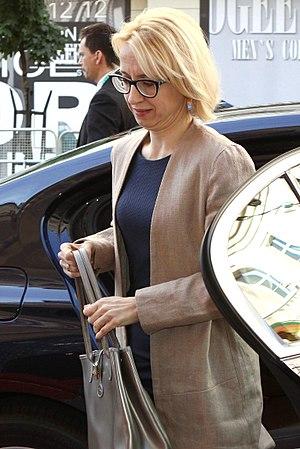
Teresa Tatiana Czerwińska, née le 7 septembre 1974 à Daugavpils, est une économiste et femme politique polonaise, membre de Droit et justice et ministre des Finances depuis janvier 2018.